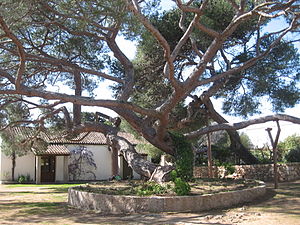
Caprera
Garibaldis ejendom, La Casa Bianca, på Caprera
Caprera er en ø ud for Sardiniens nordøstlige spids, forbundet med den større ø, La Maddalena med en dæmning. Øen har et areal på 15,7 km², og de få indbyggere bor i den lille landsby, Stagnali. Det højeste punkt er Monte Teialone, 212 m.o.h.